Tel Adashim

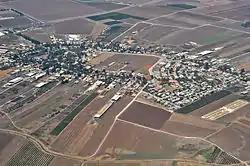

Tel Adashim is a moshav in northern Israel. Located between Nazareth and Afula, it falls under the jurisdiction of Jezreel Valley Regional Council. In it had a population of .